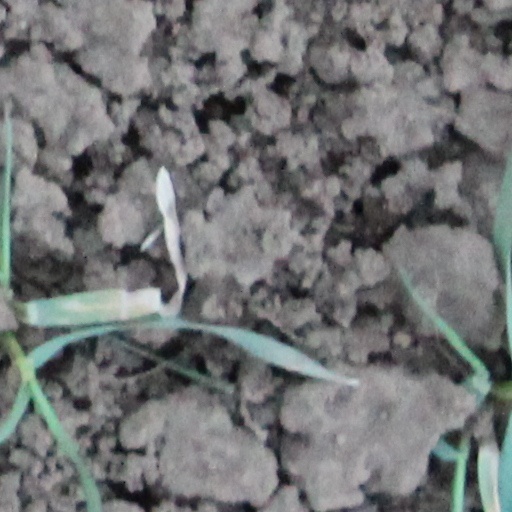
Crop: wheat